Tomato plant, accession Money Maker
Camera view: bottom (45 deg); turntable rotation: 60 degrees
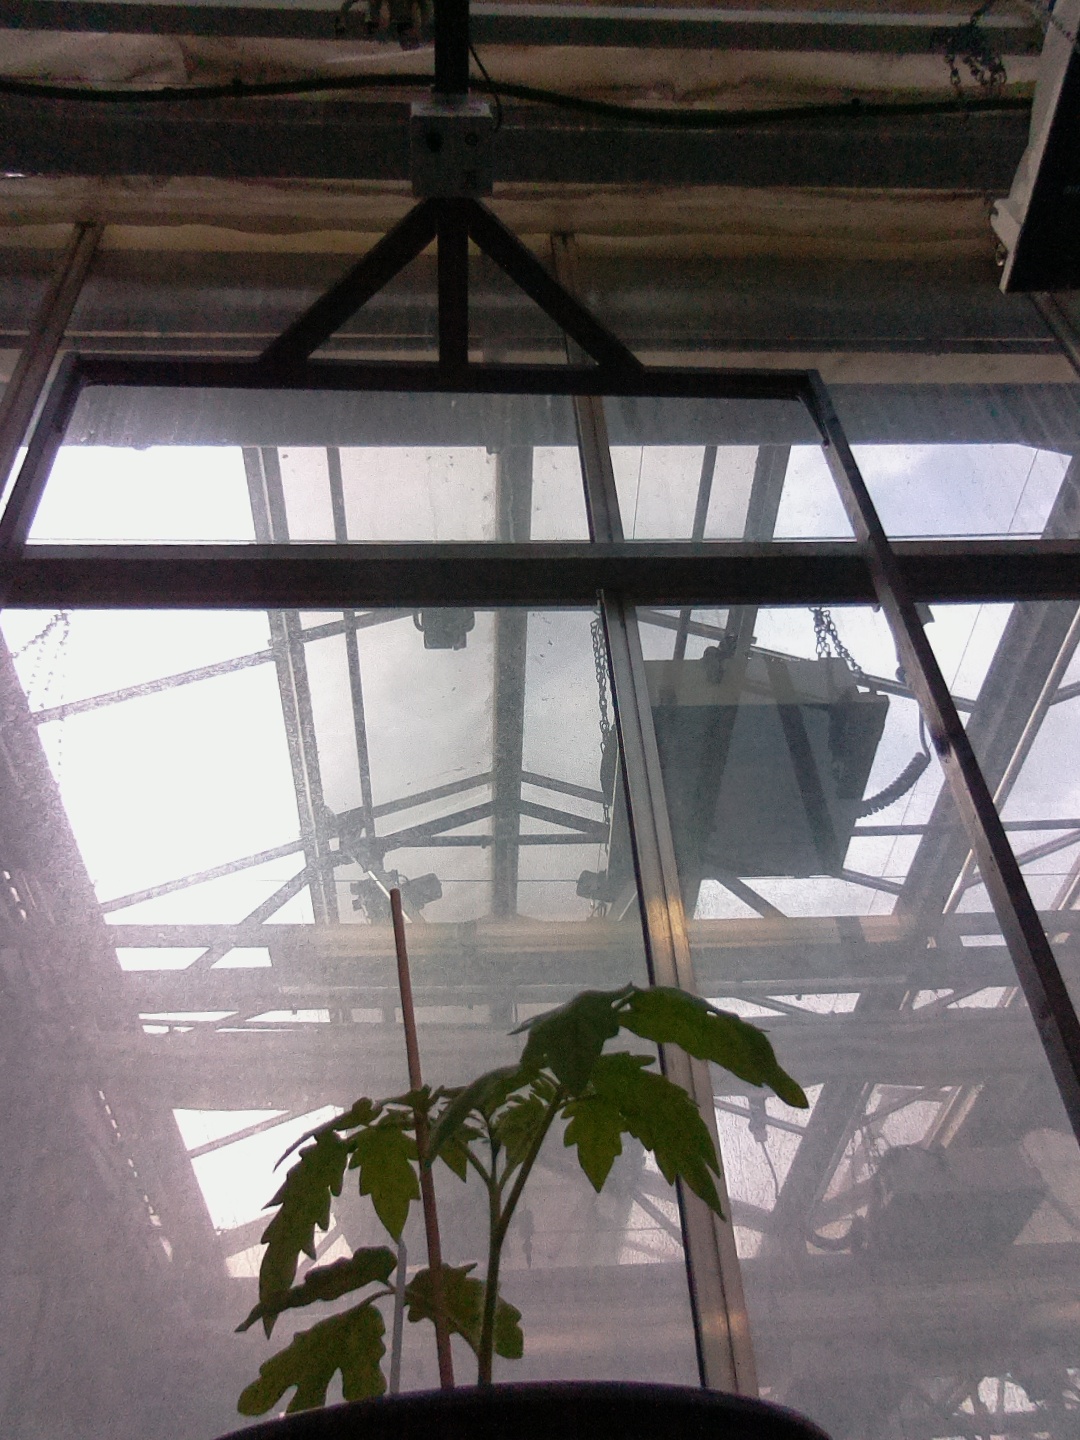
BBCH growth stage 13: 6 of true leaves visible